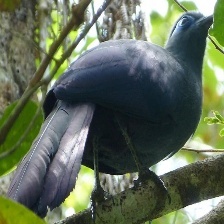
Species: BLUE COAU
Scientific name: COUA CAERULEA